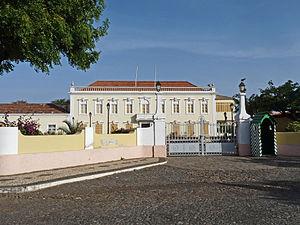
Praia (Cap-Vert)
Plateau est le centre historique de la ville de Praia, capitale du Cap-Vert sur l'île de Santiago. Le nom vient du français « plateau » qui a donné Platô en créole du Cap-Vert. L'endroit est situé sur un plateau au dessus du port de Praia. Son altitude est de 37 mètres. La population du Plateau était de 1 019 personnes en 2010. Plusieurs bâtiments publics sont situés sur le Plateau, notamment le palais présidentiel de Praia, l'église Nossa Senhora da Graça et le musée ethnographique de Praia.
Le palais présidentiel de Praia est la résidence officielle du président de la République du Cap-Vert. Il est situé à Praia, sur les hauteurs du quartier historique du Plateau, où se trouvent également le monument dédié à Diogo Gomes et le Quartel Jaime Mota.
Praia est la plus grande ville ainsi que la capitale du Cap-Vert. Elle est située sur l'île de Santiago qui est également la plus grande des neuf îles habitées de l'archipel. Elle comptait environ 124 661 habitants en 2008.